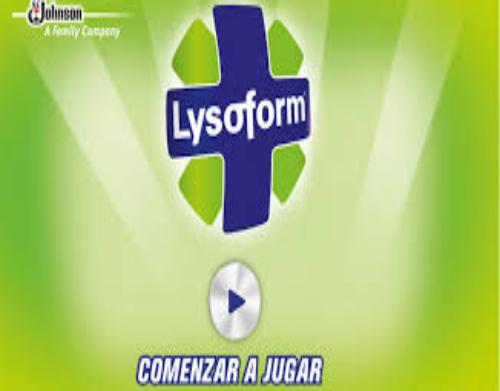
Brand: lysoform
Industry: Necessities